The Silence of the Lambs (novel)

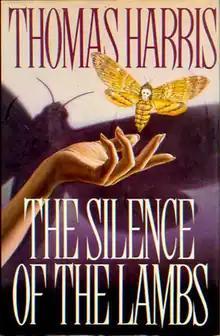
First edition US cover

The Silence of the Lambs is a 1988 psychological horror crime thriller novel by Thomas Harris. Published August 29, it is the sequel to Harris's 1981 novel "Red Dragon", and both novels feature the cannibalistic serial killer and brilliant psychiatrist Dr. Hannibal Lecter. This time, however, he is pitted against FBI trainee Clarice Starling as she works to solve the case of the "Buffalo Bill" serial killer. It is the most well-known installment of Harris's Hannibal Lecter series, selling over 10 million copies.